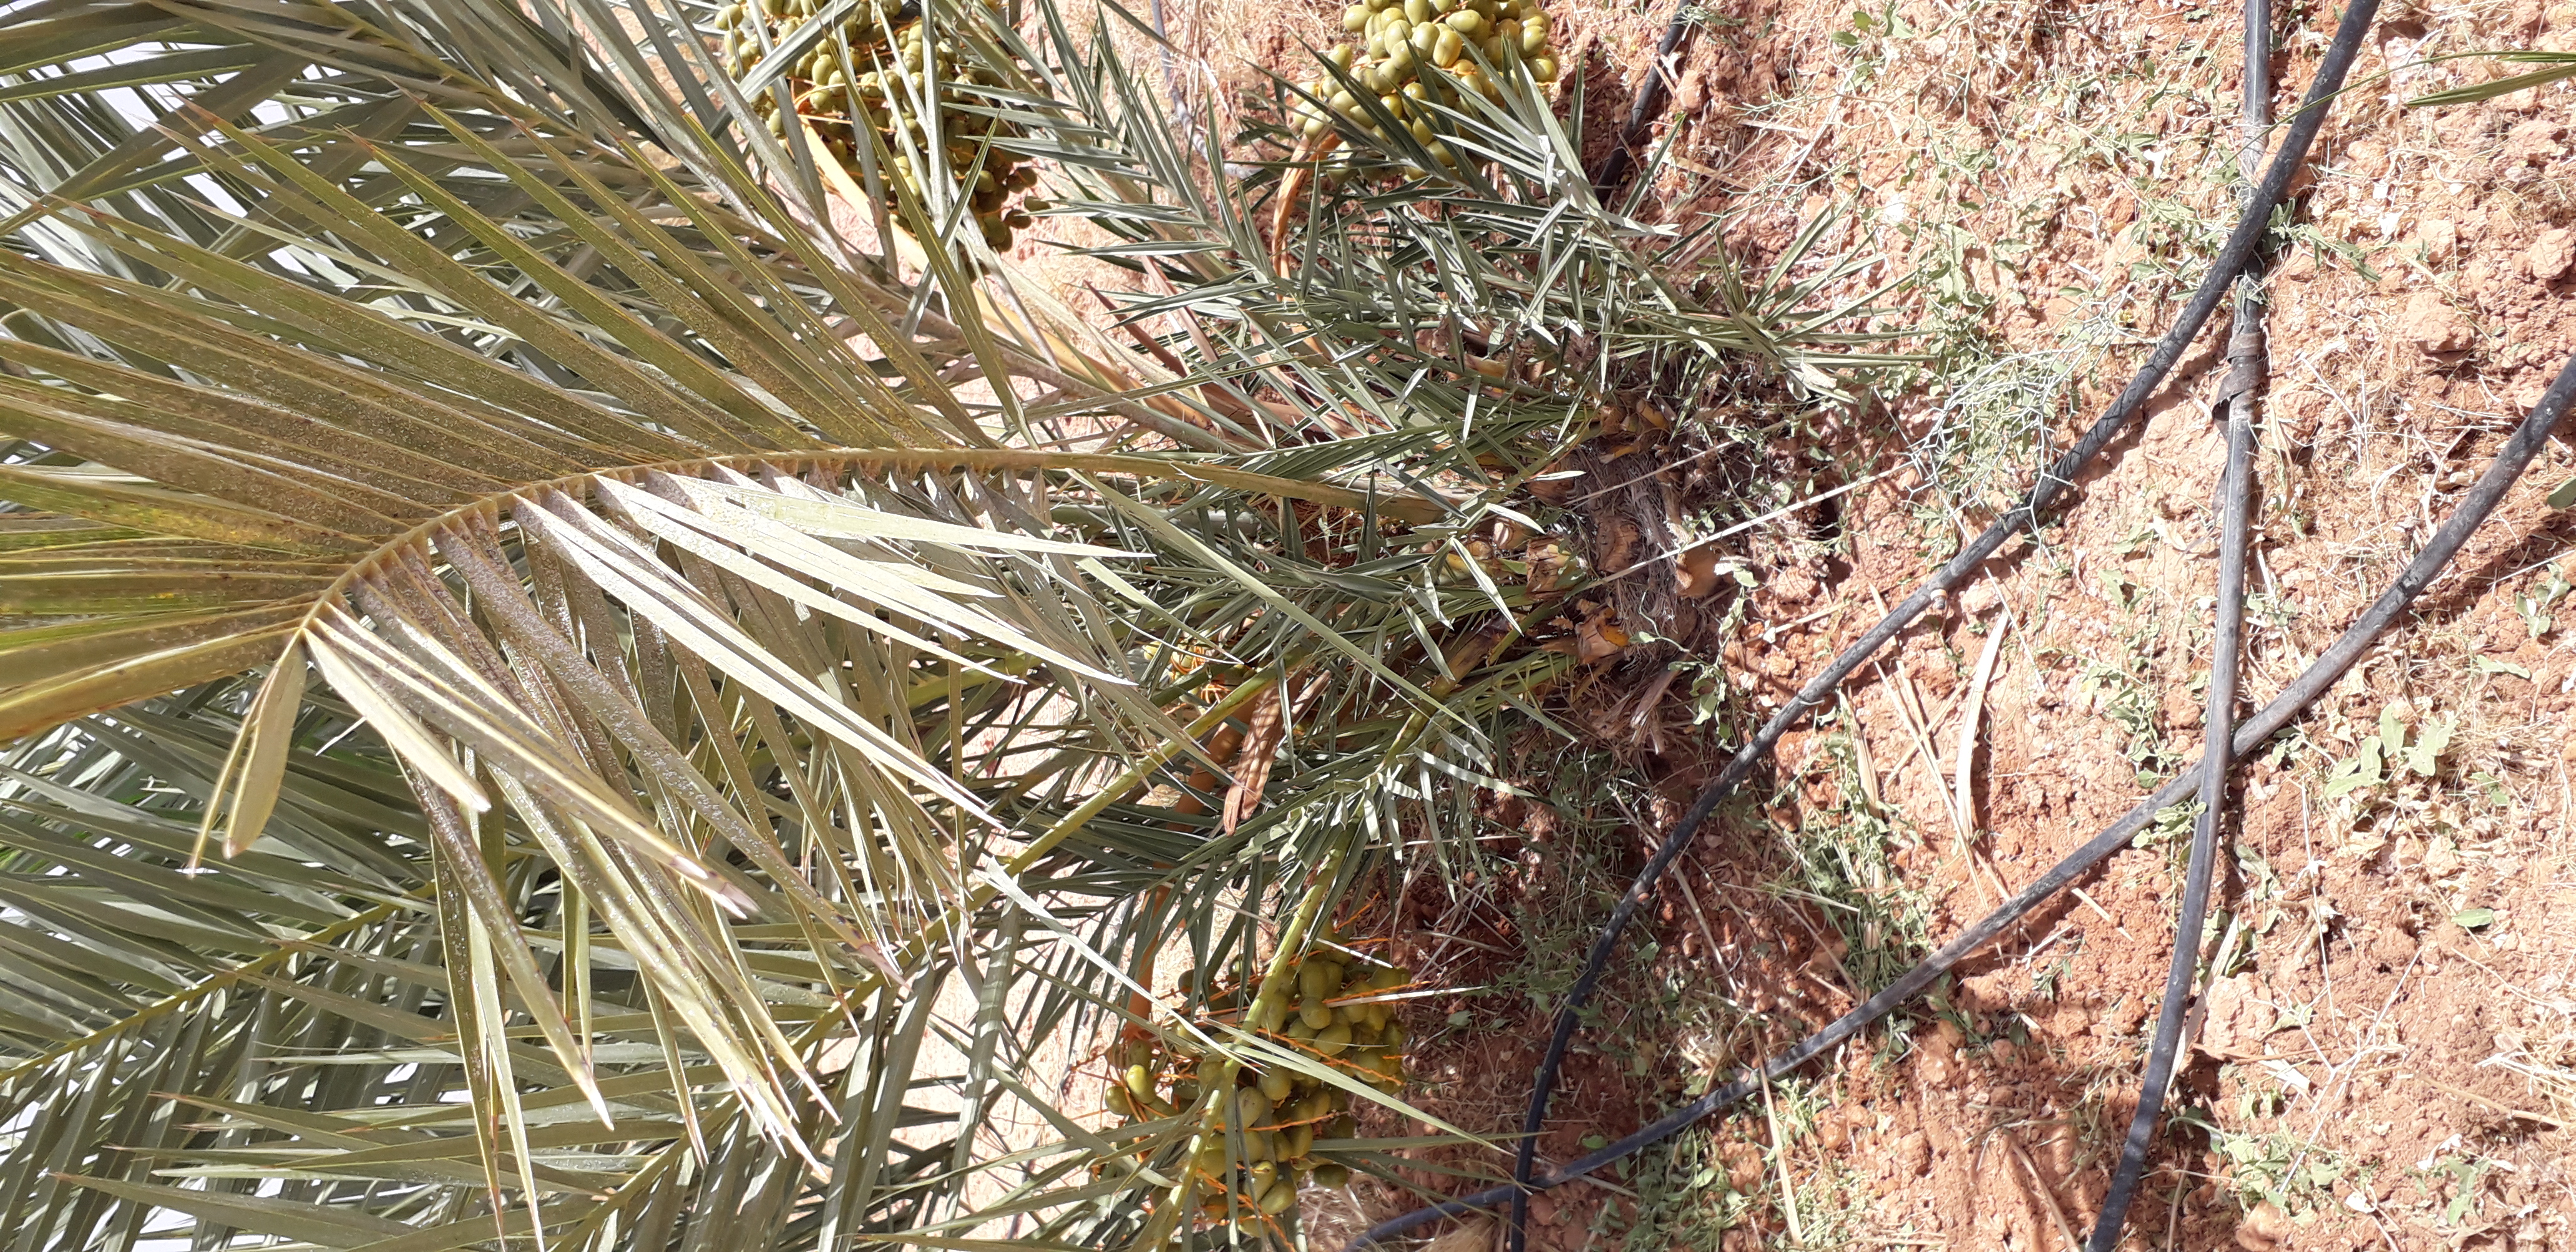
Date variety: Boufagous